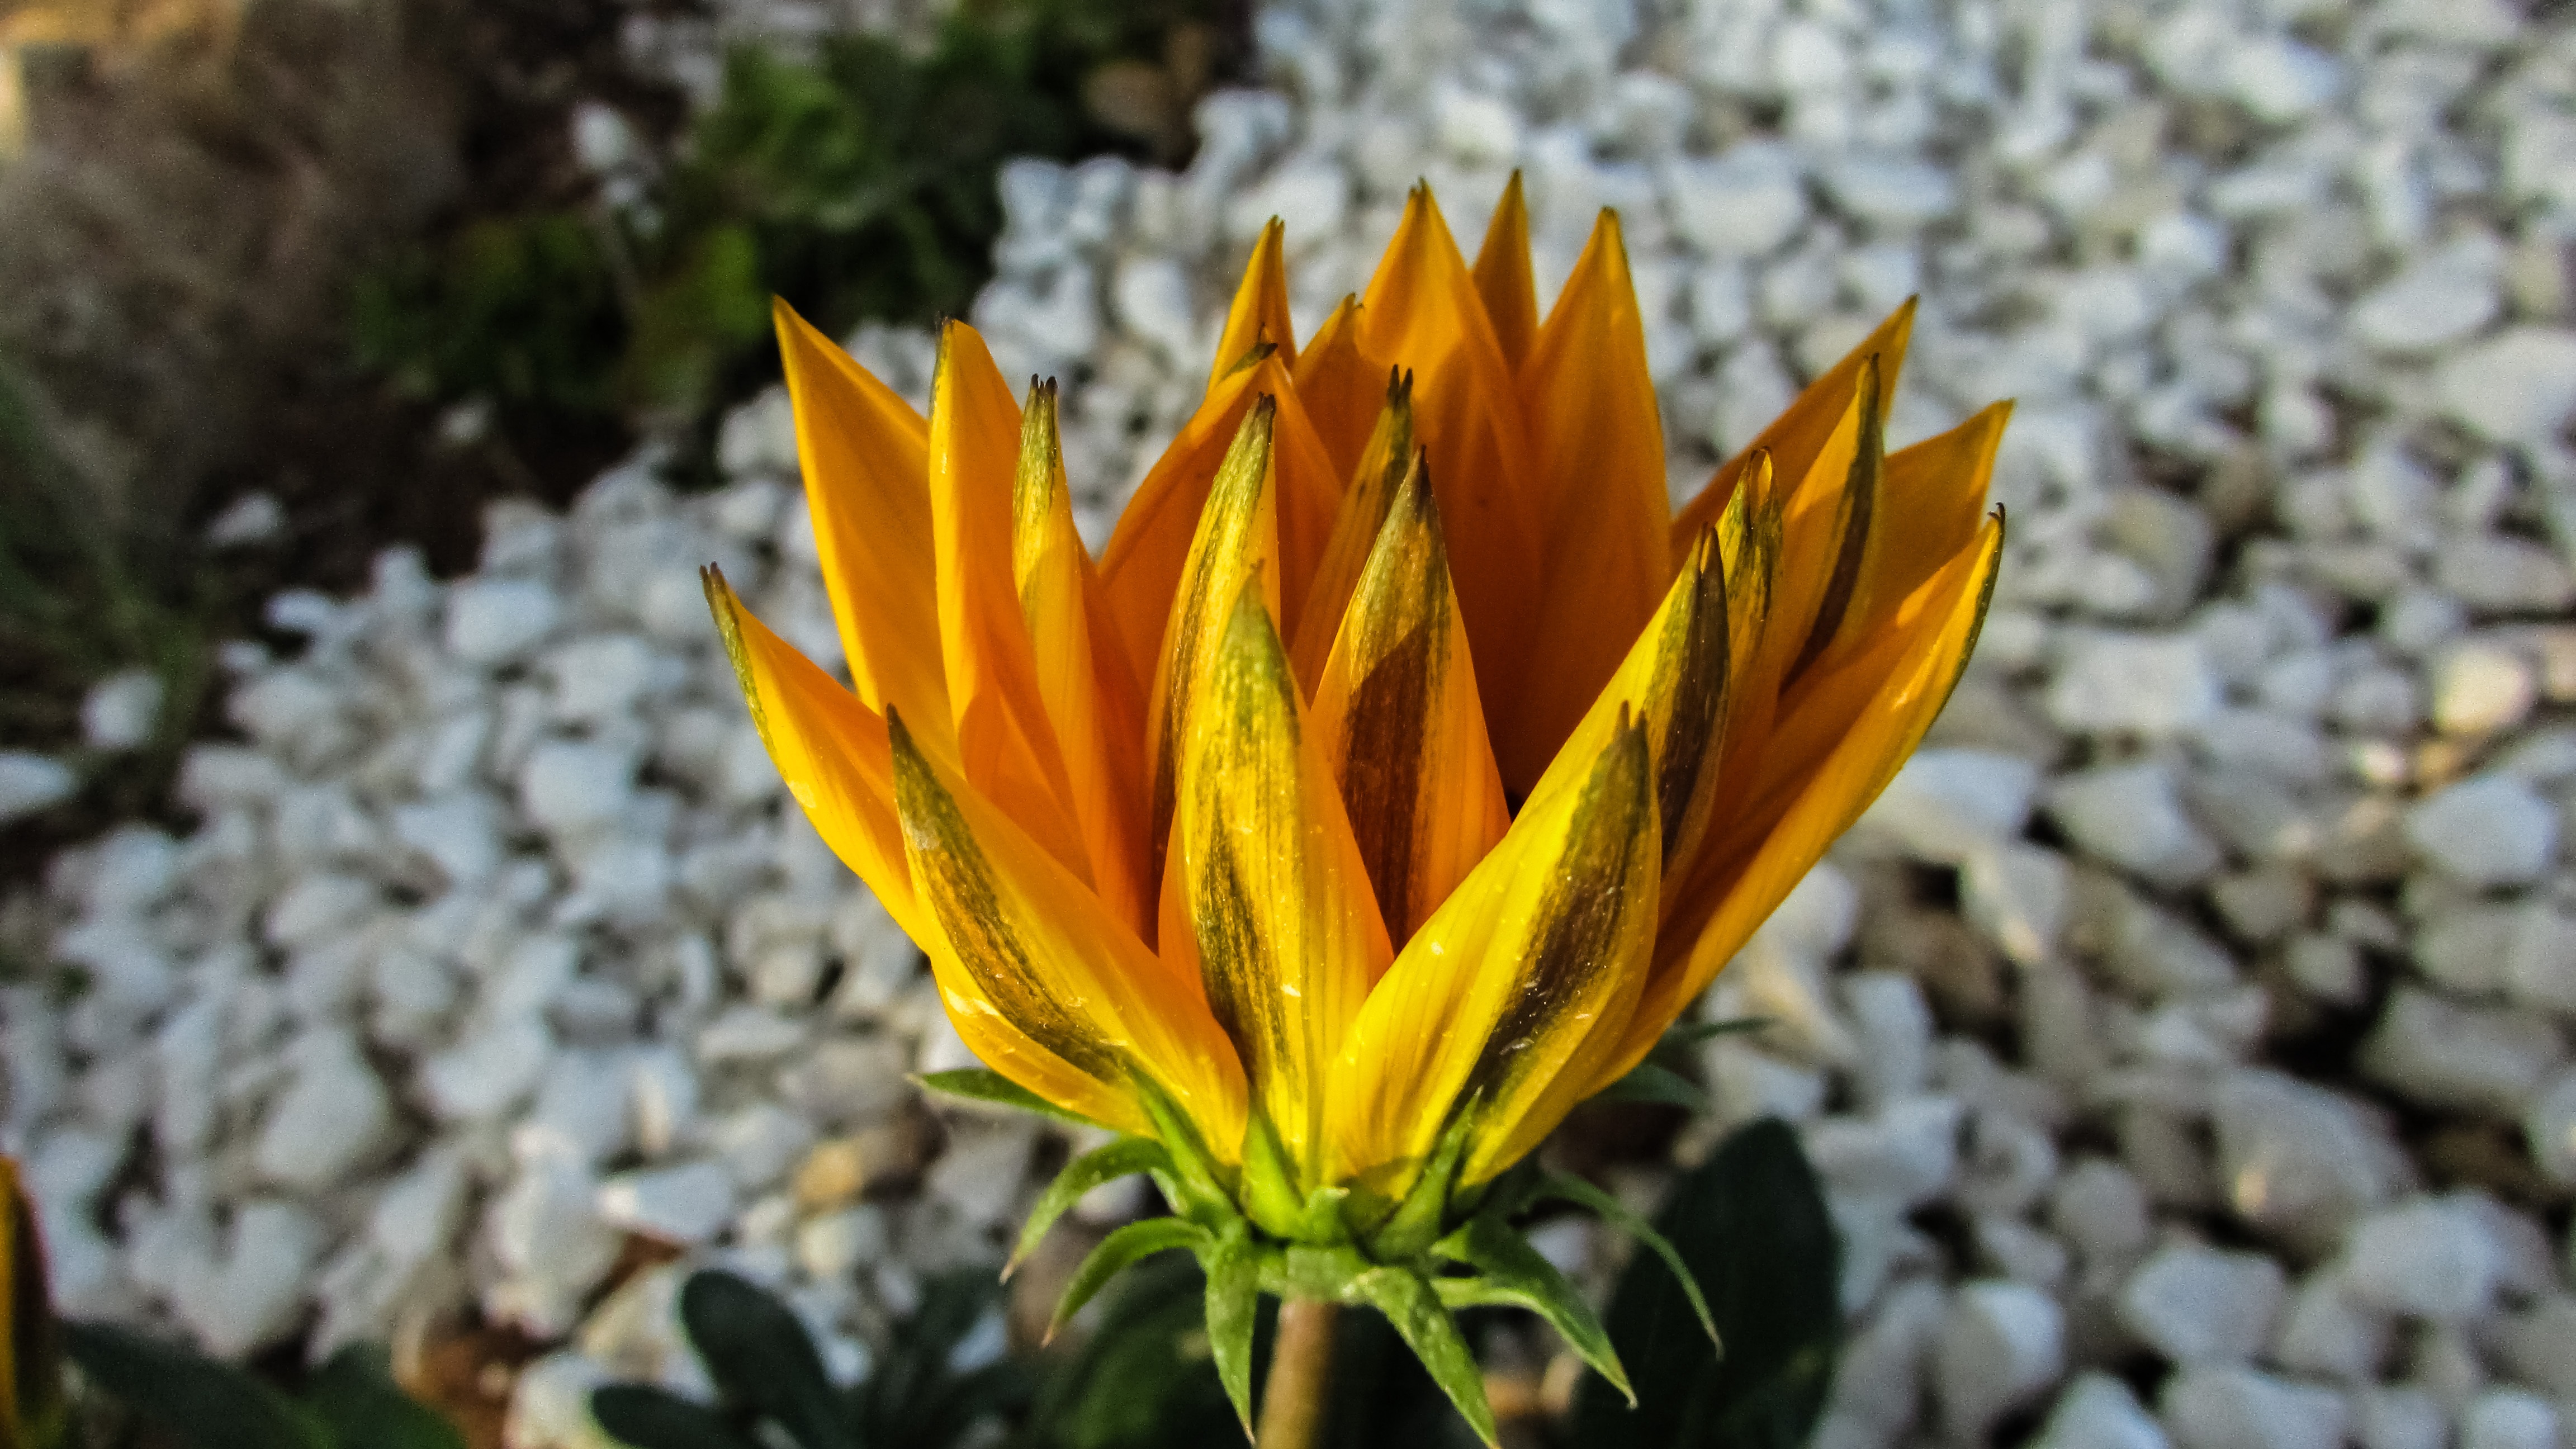
nature, blossom, plant, leaf, flower, petal, botany, yellow, garden, flora, wildflower, crocus, cyprus, macro photography, ayia napa, flowering plant, daisy family, land plant